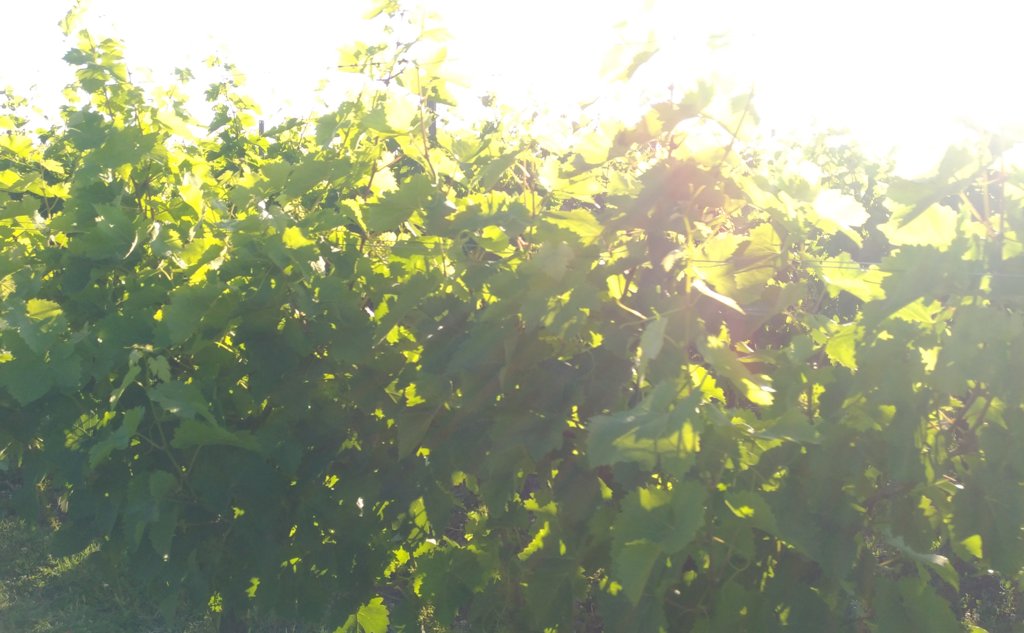
Berries visible: 0
Grape clusters: 0